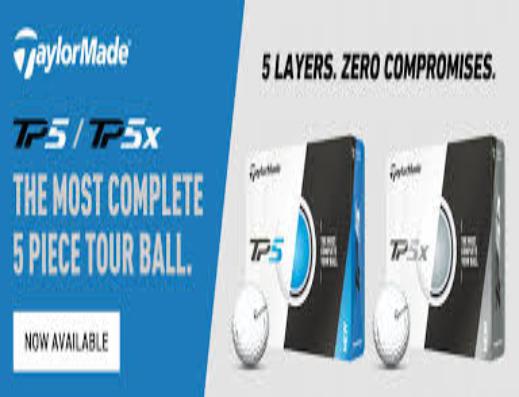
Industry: Sports